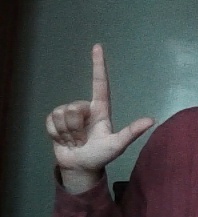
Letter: laam